Palio di Legnano

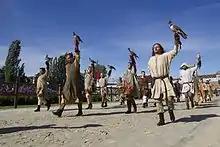
Medieval pageant for the Palio di Legnano 2013

In 1976 it was also organized, at the Arena Civica in Milan, an extraordinary palio, which was won by San Magno; this event was heralded by a historic parade through the streets of the Lombard capital, from the Sforza Castle to the Arena Civica, which consisted of 600 participants. Saturday, May 29, the 8th centenary was solemnly celebrated in Legnano with a procession that left from Palazzo Malinverni, the city hall, and arrived at the monument to the Warrior of Legnano. The celebration ended then at the "Galleria di Legnano". The 1976 Sagra del Carroccio was particularly solemn and was accompanied by an important public setting: along the streets of Legnano in fact 50,000 people congregated. The President of the Italian Republic Giovanni Leone was unable to be in Legnano to attend the event due to some commitments. However, the head of state sent a message: